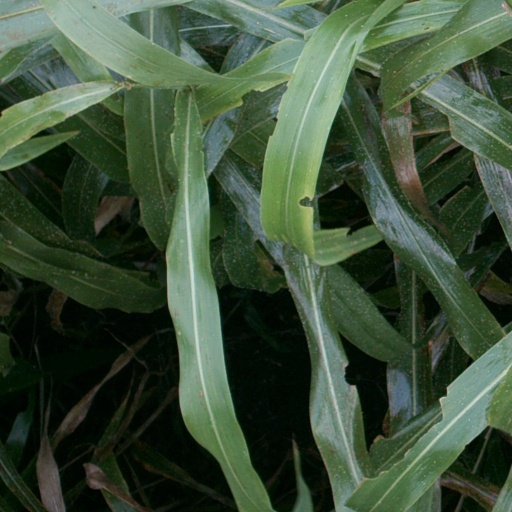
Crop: sorghum